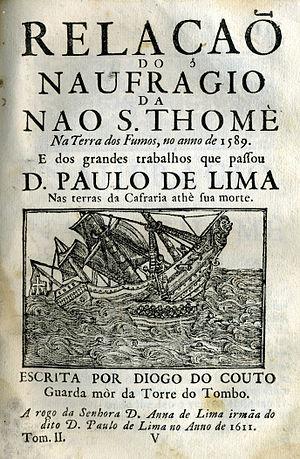
Histoire tragico-maritime, de Bernardo Gomes de Brito, 1736-1736
Diogo do Couto est un écrivain et historien portugais. Ce voyageur est aussi considéré, avec João de Lucena professeur à l'Université d'Evora, comme un des premiers indianistes européens.